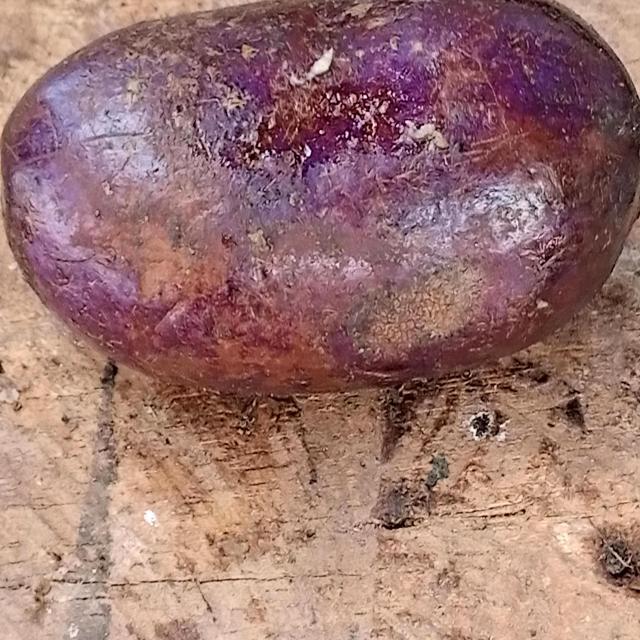
Plum grade: unaffected